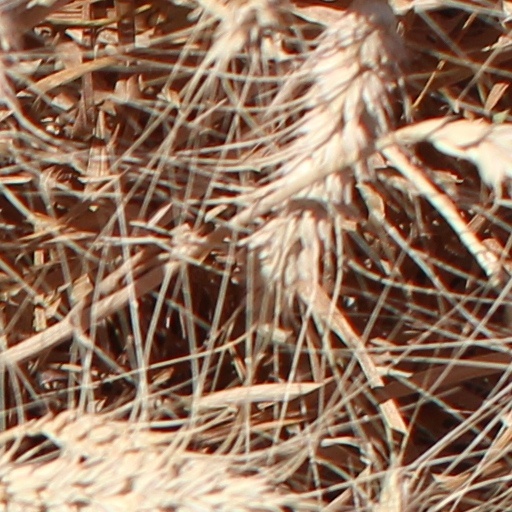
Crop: wheat